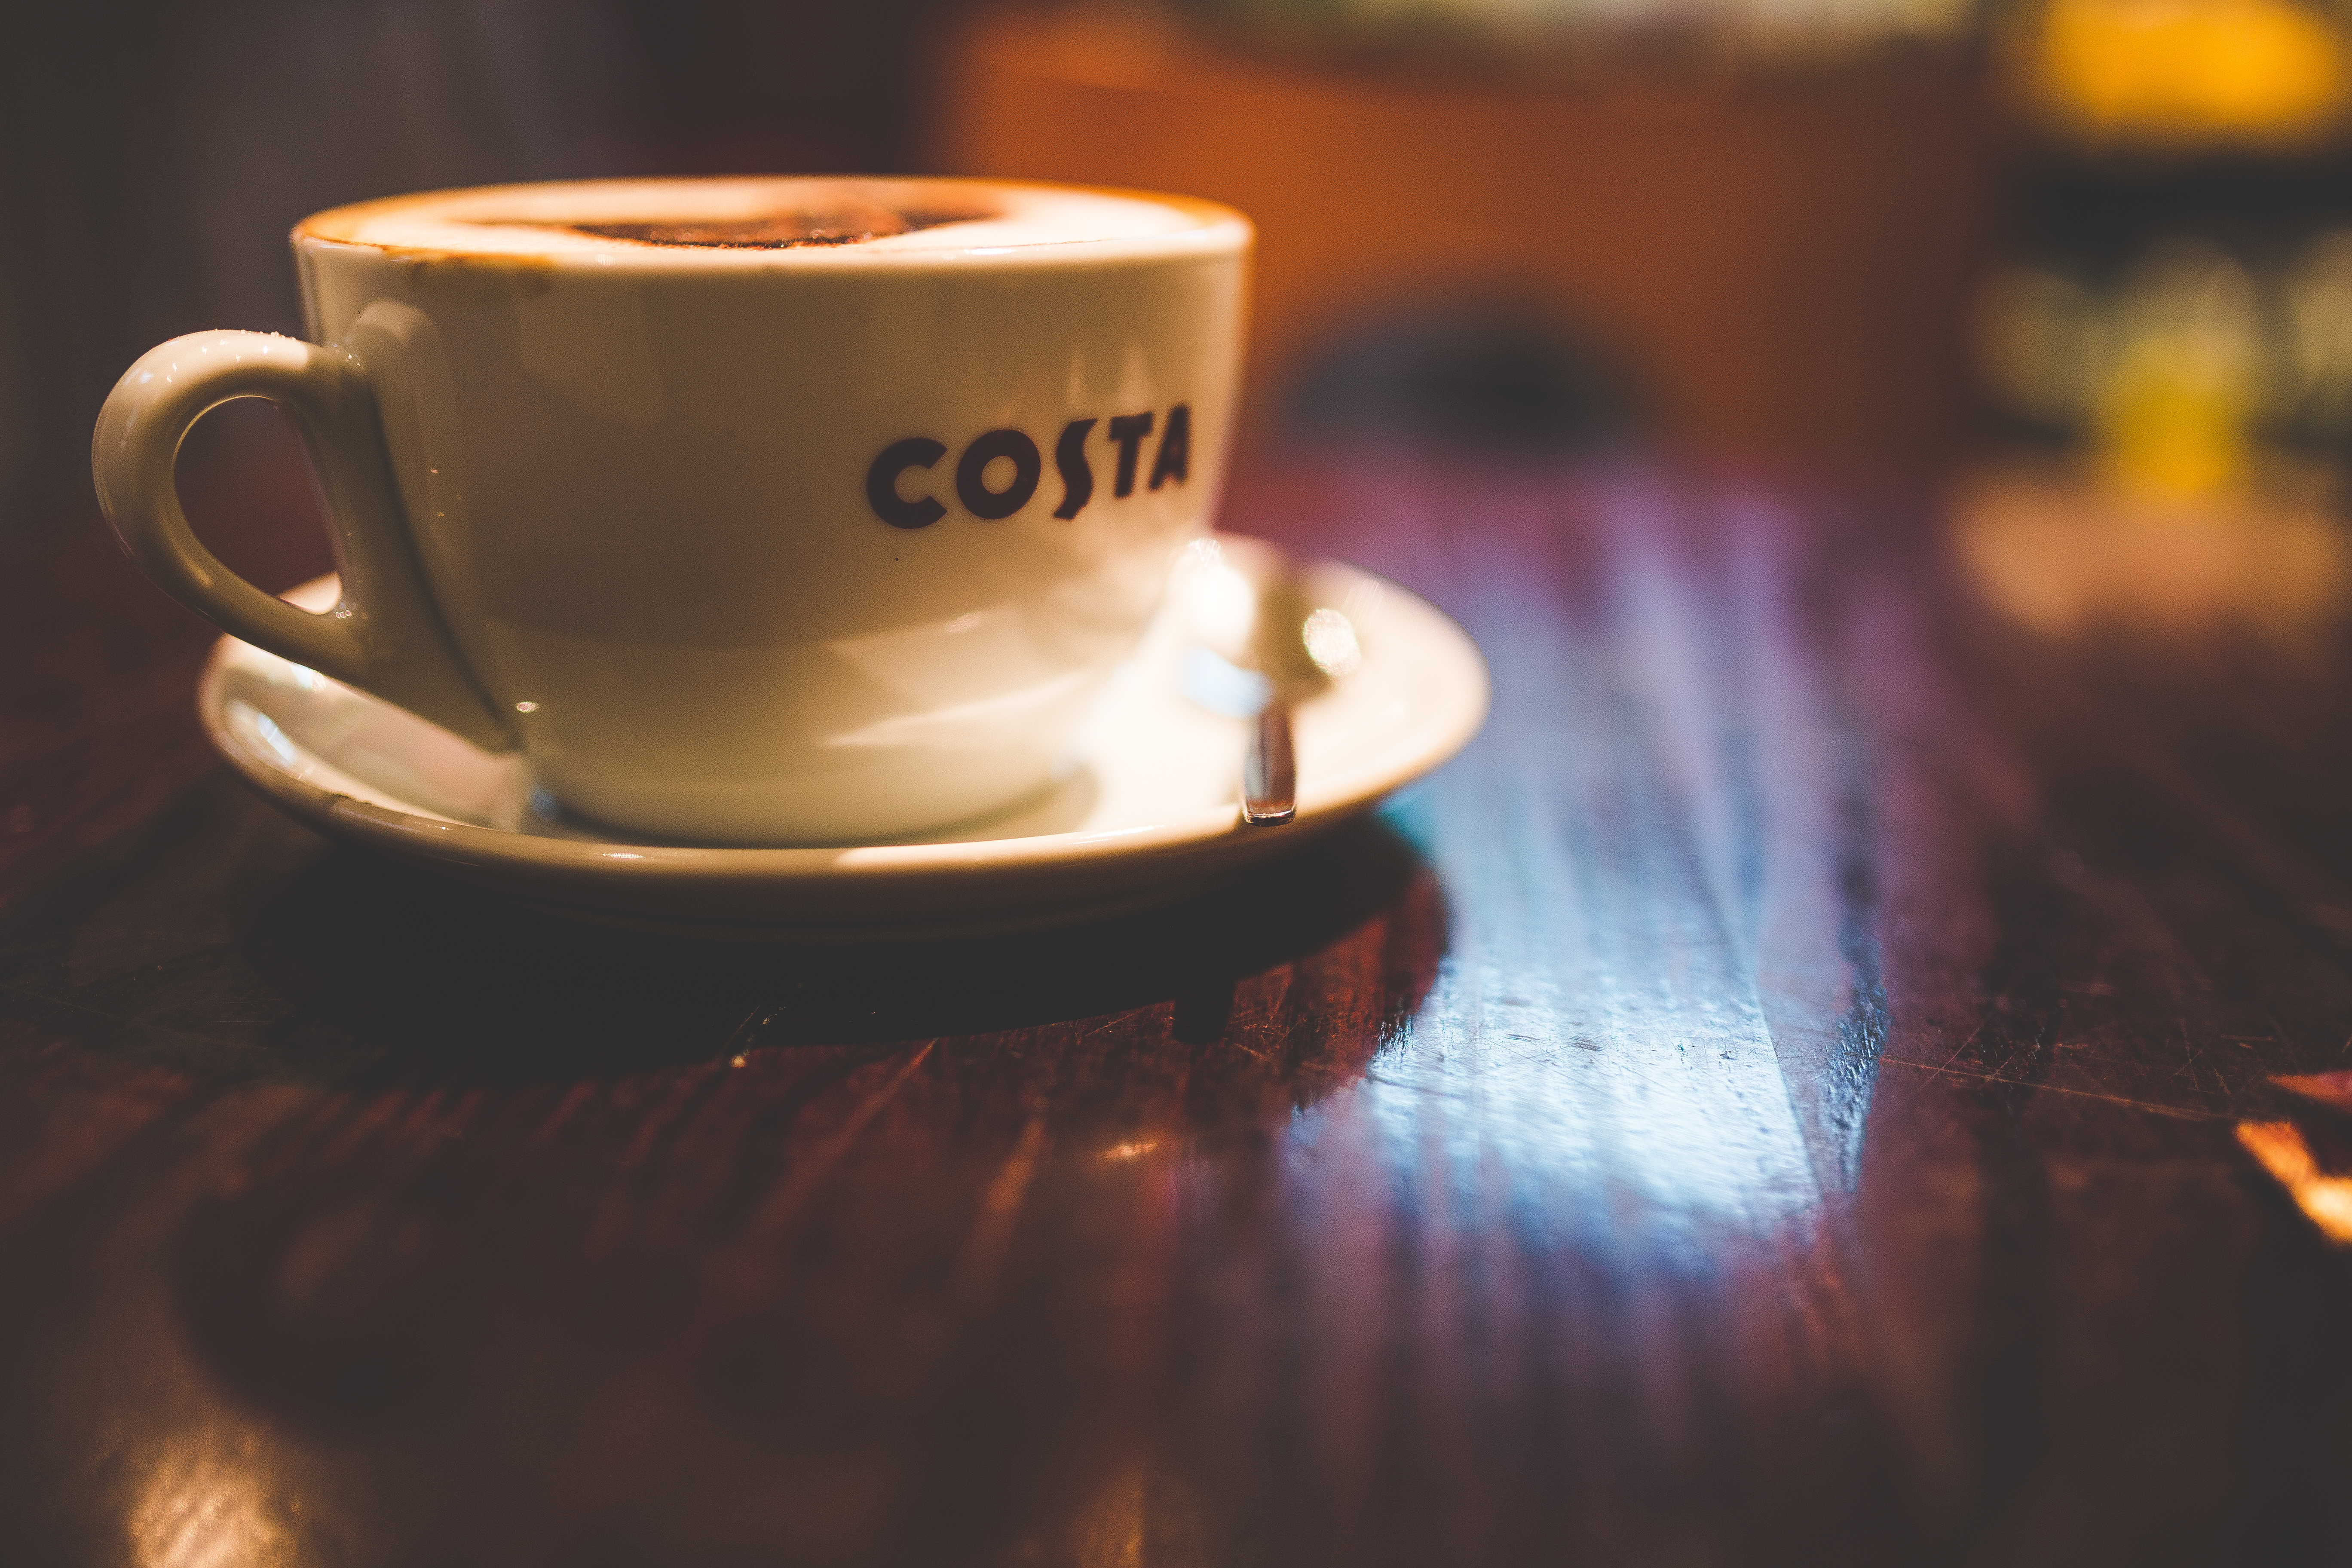
table, coffee, wood, morning, cup, saucer, drink, espresso, mug, caffeine, macro photography